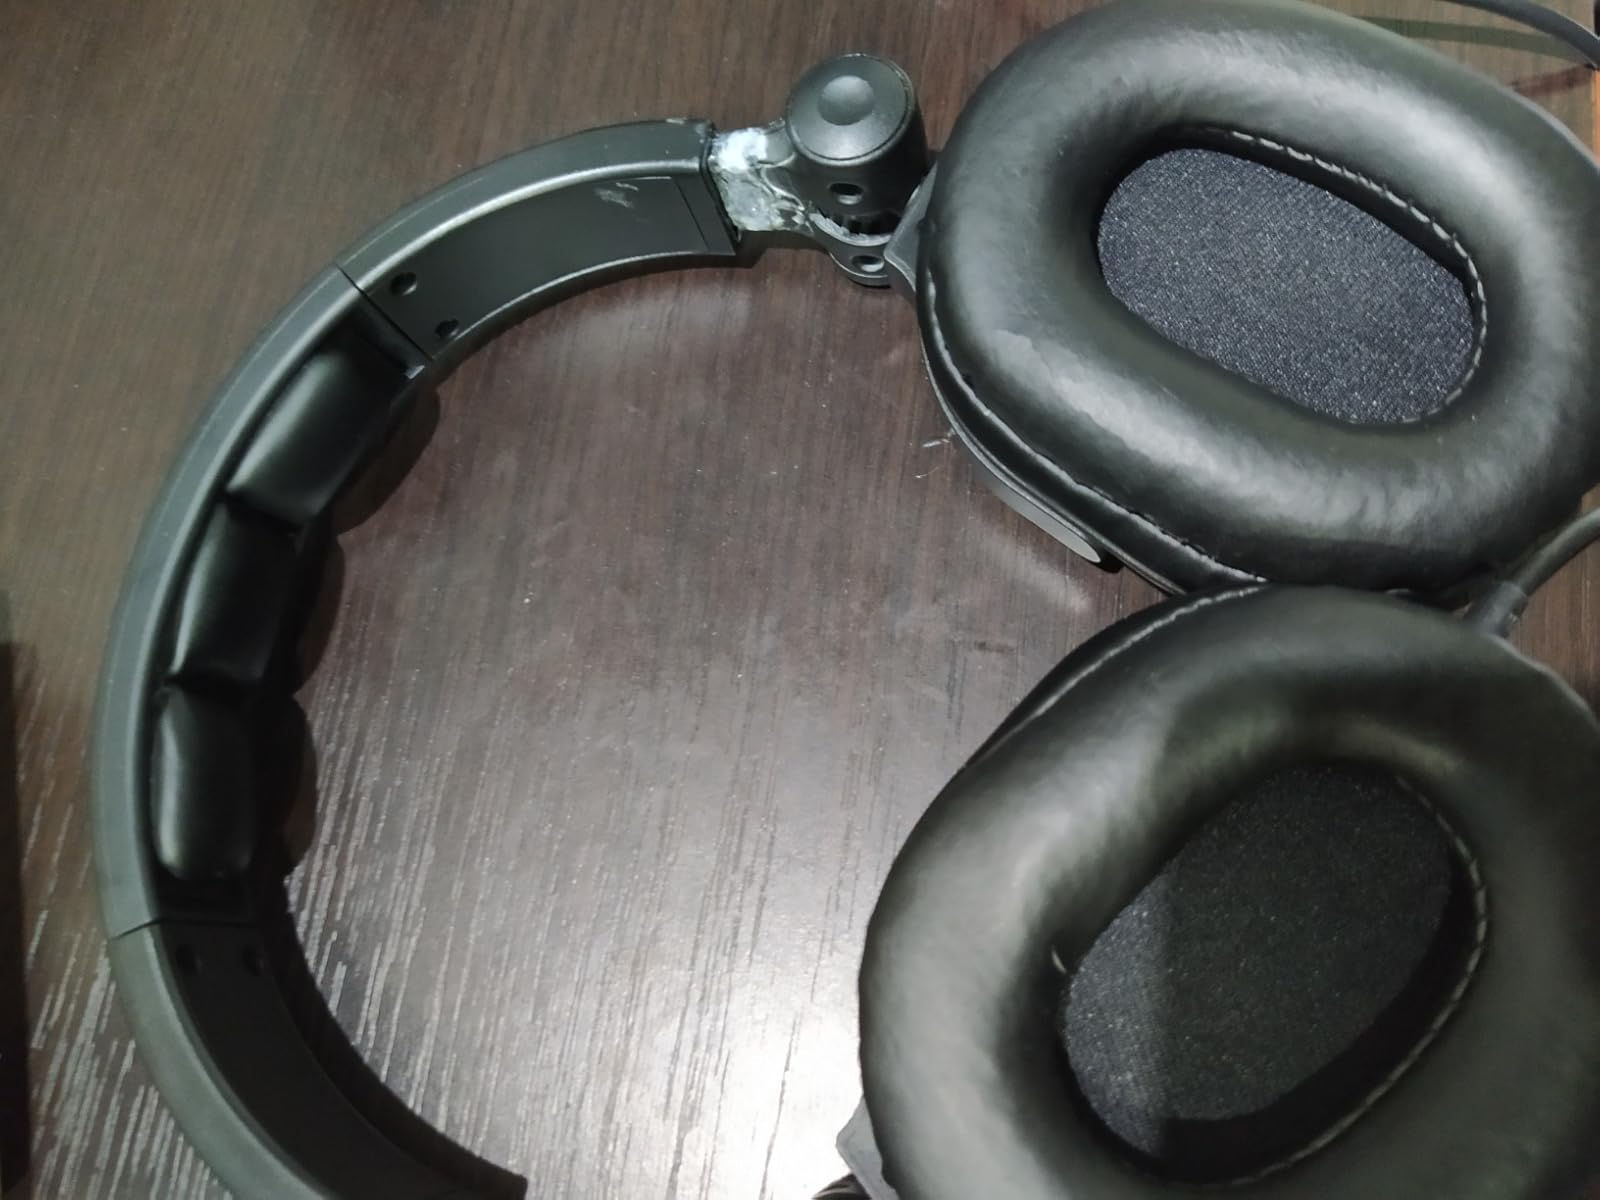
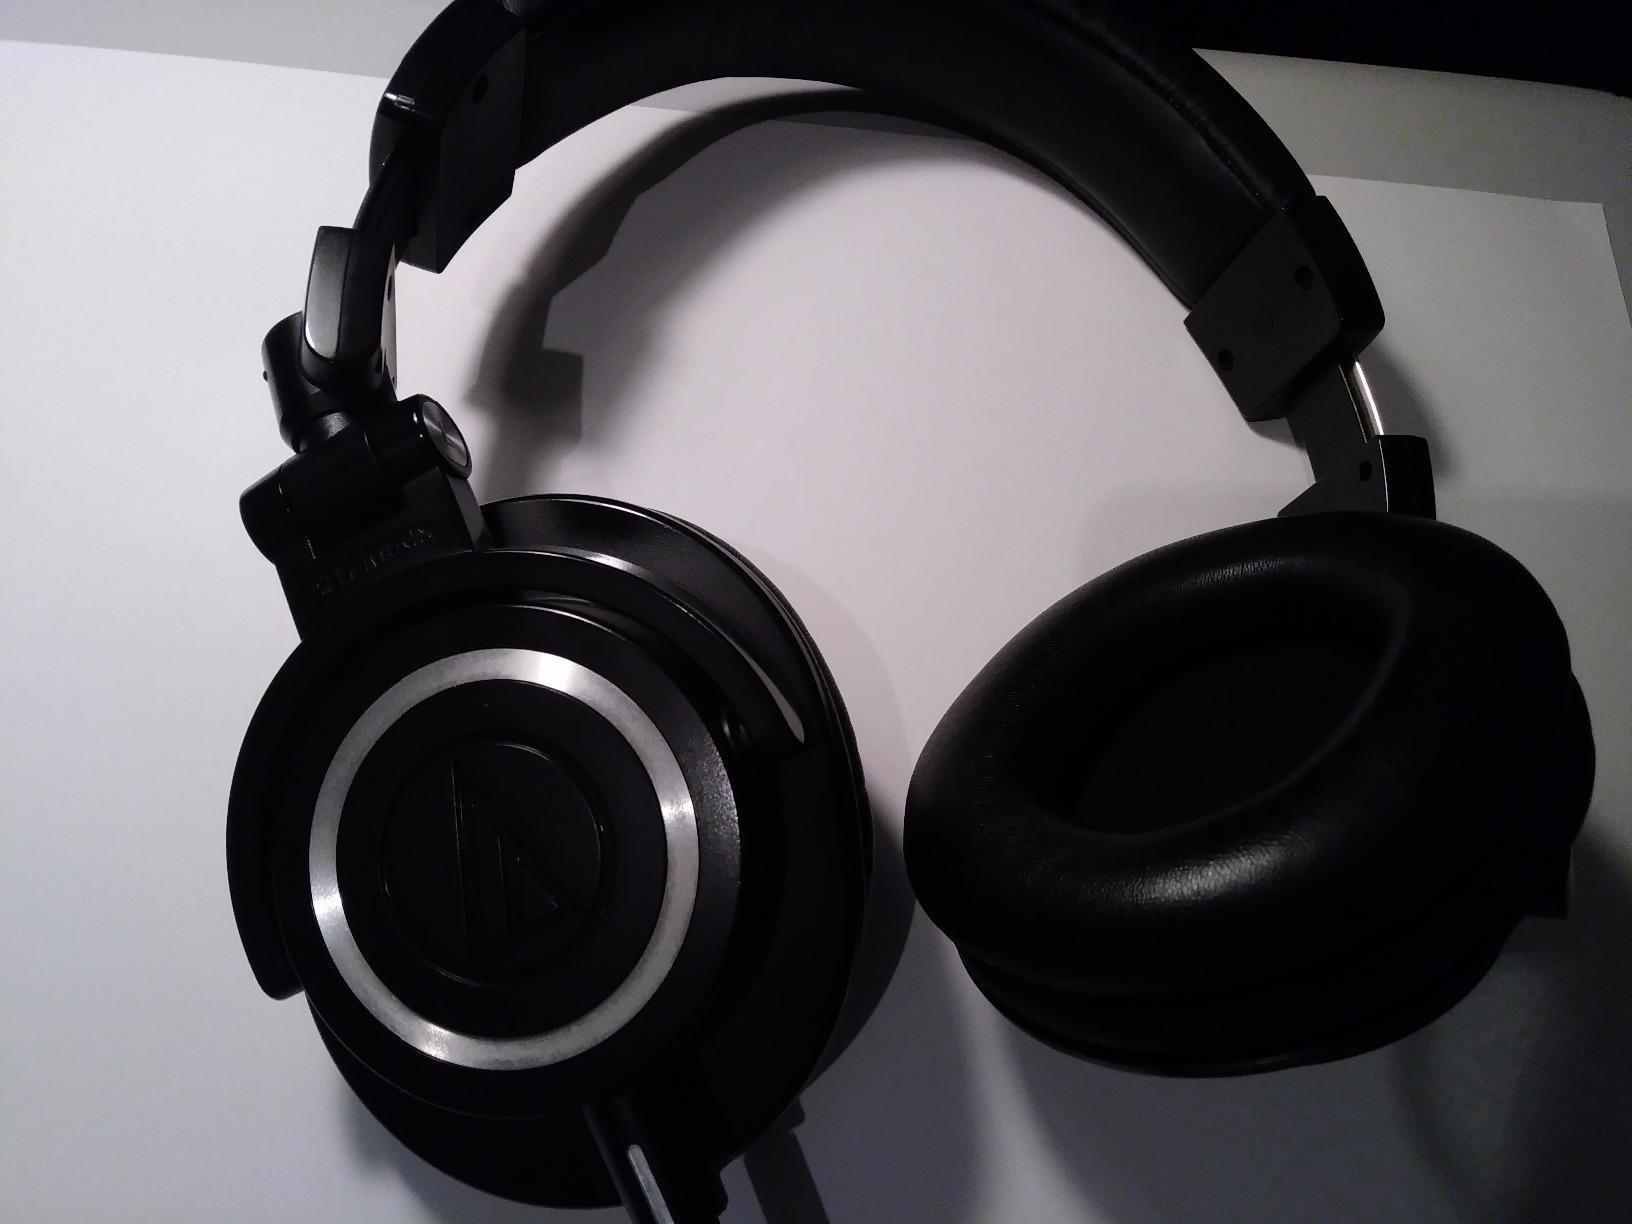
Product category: headphones
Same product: no